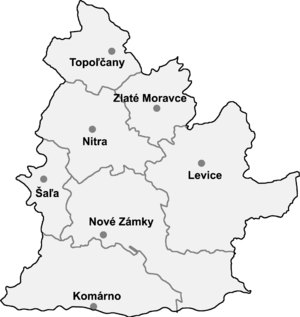
Nitra (region)
Kort over regionen
Nitra er en af Slovakiets otte administrative regioner, beliggende i landets vestlige del. Regionen har et areal på 6.343 km² og en befolkning på 708.494 indbyggere. Regionens hovedby er Nitra og består af syv distrikter.